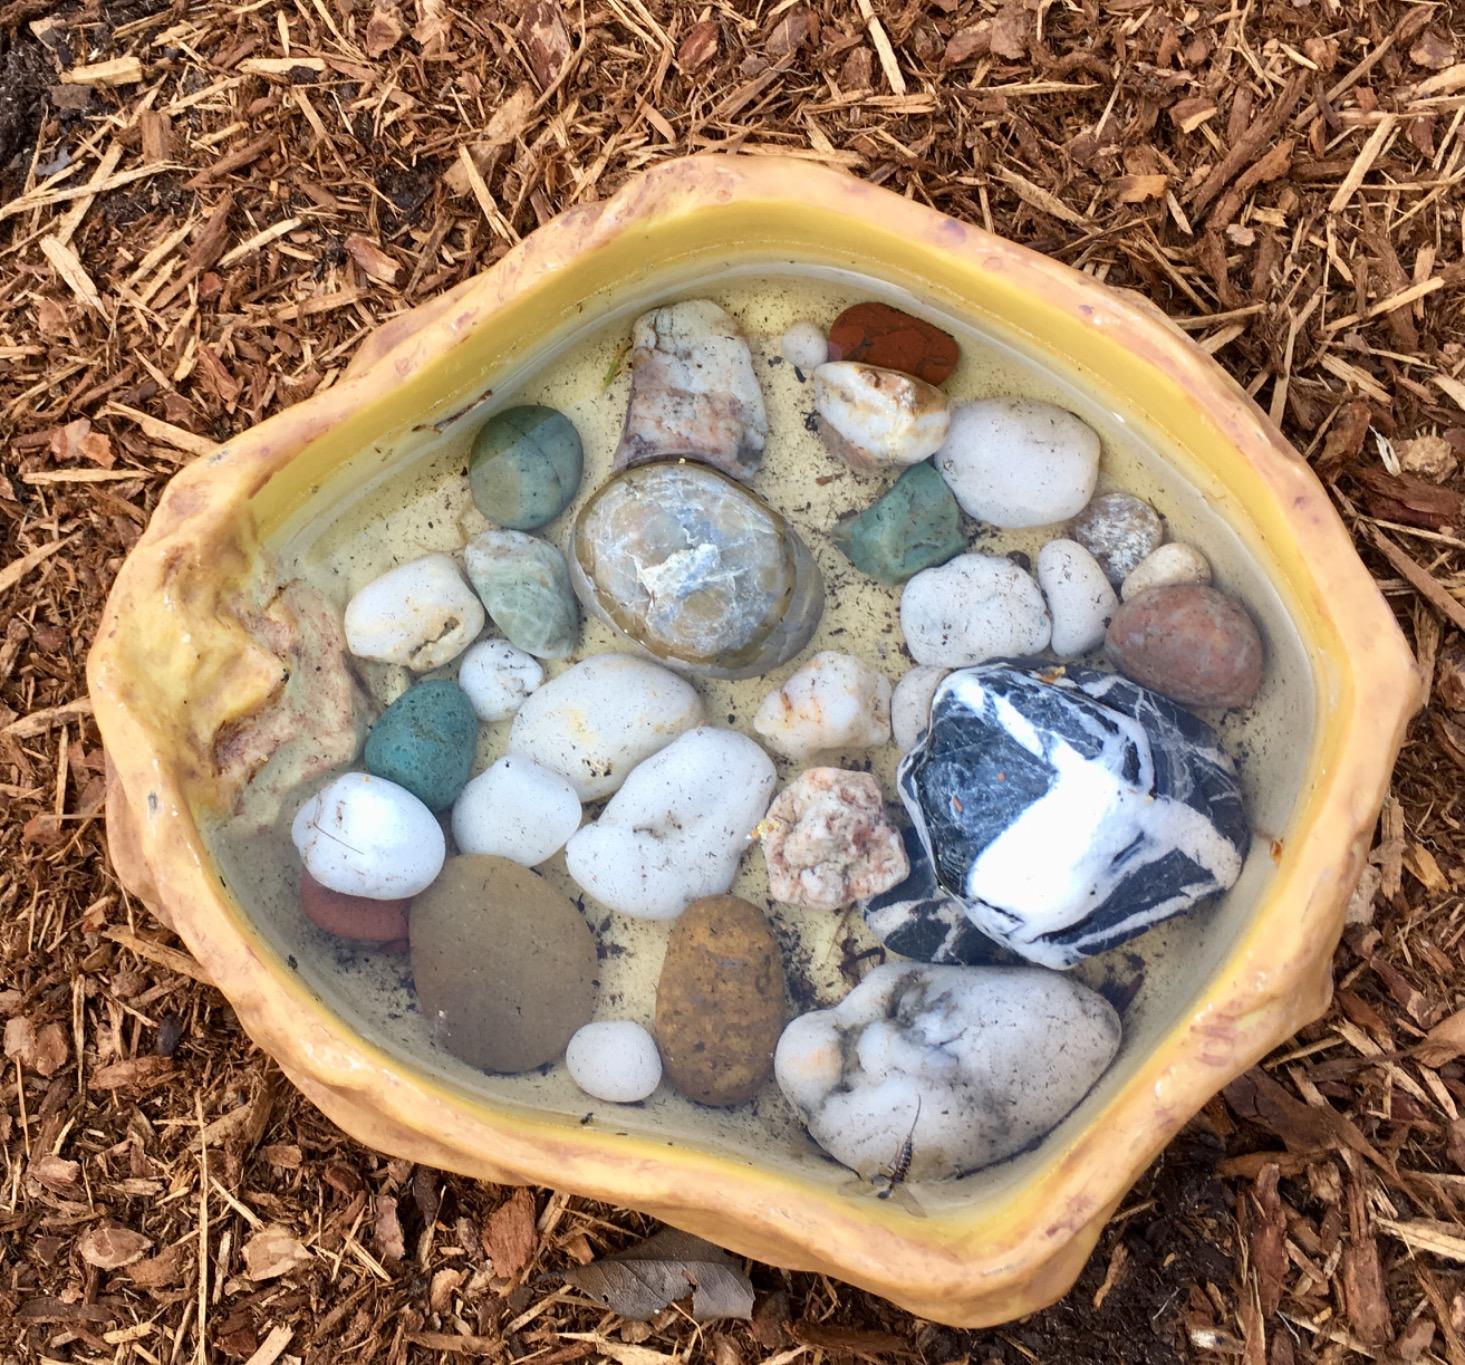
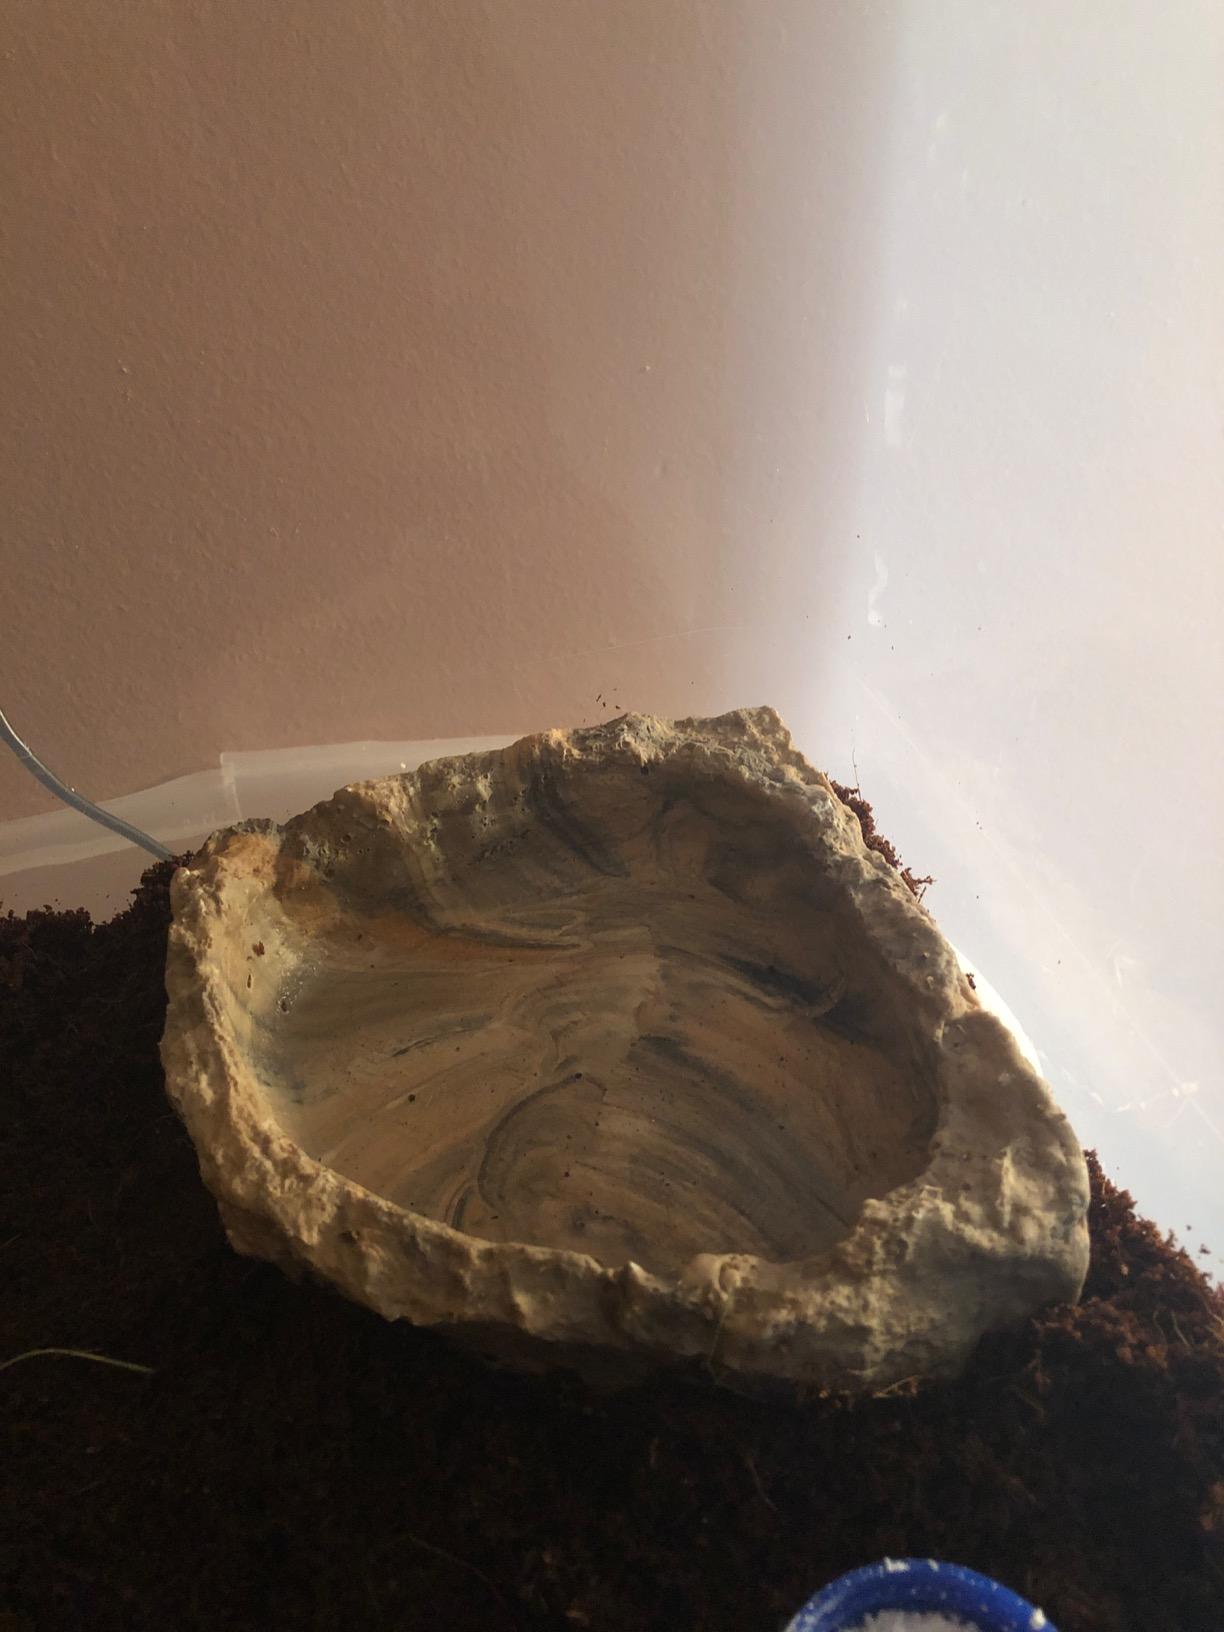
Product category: items_bowl
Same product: no